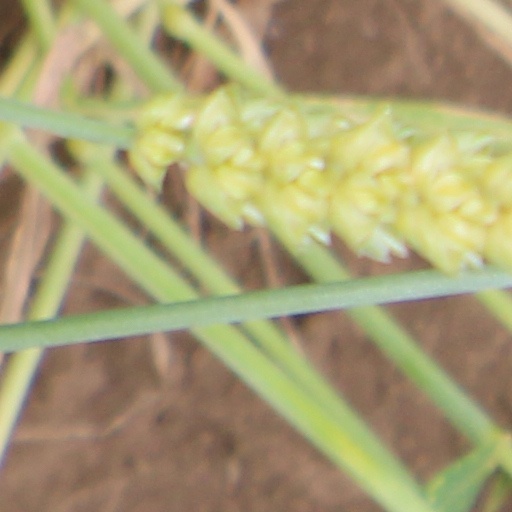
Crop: wheat